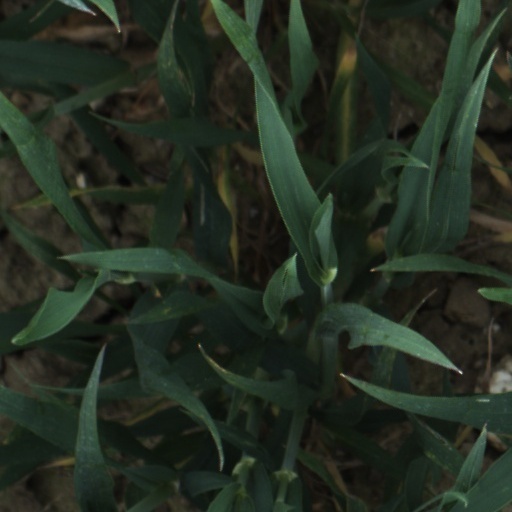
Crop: wheat